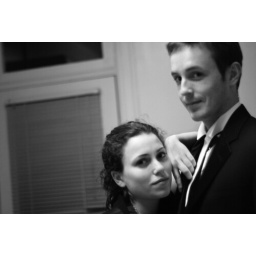
Gorgeous couple in shoddy kitchen light, still dressed in cocktail attire after attending an official inaugural ball.